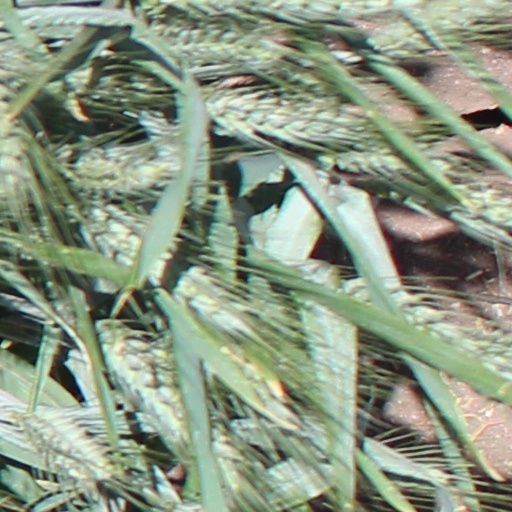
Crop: wheat